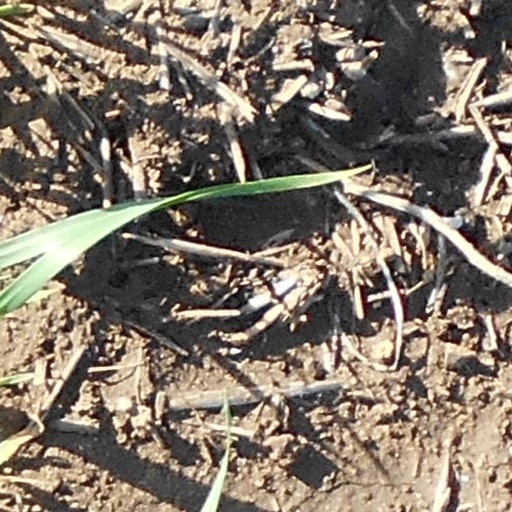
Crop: wheat